Eridu

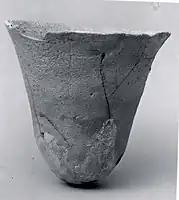
Cup; mid 6th–5th millennium BC; ceramic; 8.56 cm; Tell Abu Shahrain; Metropolitan Museum of Art

Eridu was active during the Third Dynasty of Ur (22nd to 21st century BC) and royal building activity is known from inscribed bricks notably those of Ur-Nammu from his ziggurat marked "Ur-Nammu, king of Ur, the one who built the temple of the god Enki in Eridu." Three Third Dynasty rulers designated Year Names based on the appointment of an "en(tu)"-priestess (high priestess) of the temple of Enki in Eridu, the highest religious office in the land at that time. In each the first two cases it was also used as the succeeding Year Name.